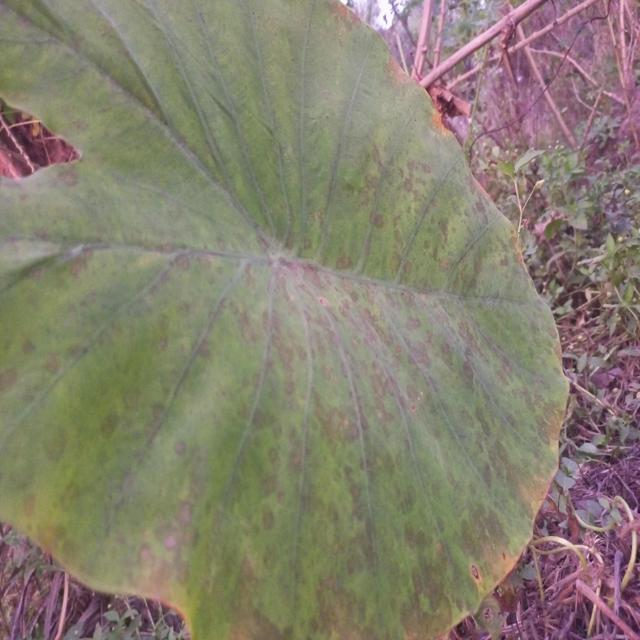
Label: Early_Blight